Transduction (genetics)

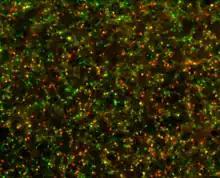
Rat nerve cells express red and green fluorescent proteins after viral transduction with two artificial adeno-associated viruses.

Transduction with viral vectors can be used to insert or modify genes in mammalian cells. It is often used as a tool in basic research and is actively researched as a potential means for gene therapy.